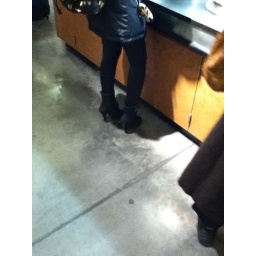
Asian girl in WholeFoods wearing black lace-up ankleboots